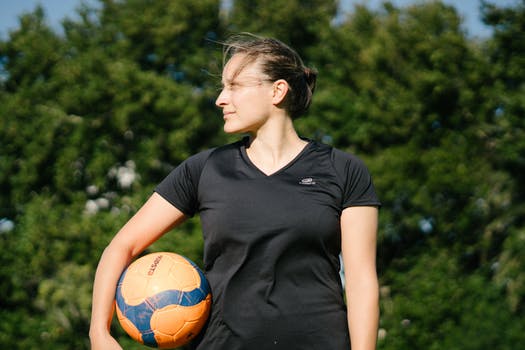
Label: No Watermark